Sachems

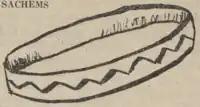
The ring worn by the Sachems, as depicted by the "Columbia Daily Spectator"

A Sachem was a paramount chief among the Algonquins, but the term also referred to the leader of the New York City political machine Tammany Hall. Sachems initiates new members with a champagne party.